Visa requirements for Turkmenistani citizens

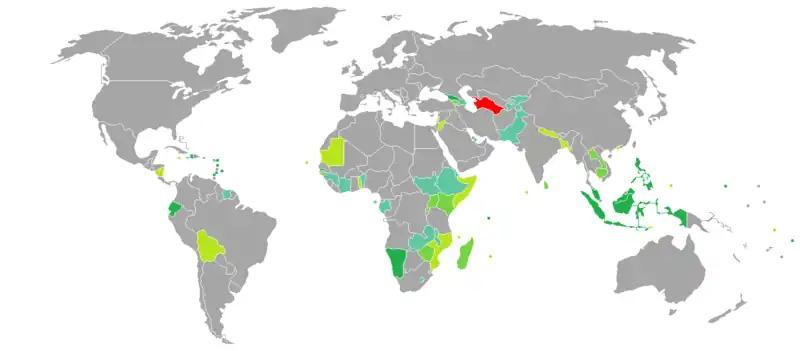
Visa requirements for Turkmen citizens

Visa requirements for Turkmen citizens were lifted by Micronesia (18 December 1980), Philippines (15 April 2014), Georgia (June 2015), Armenia (10 July 2018).